Black lemur

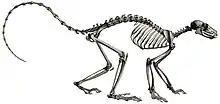
Skeleton

The black lemur is between 90 and 110 centimeters in length, of which 51–65 centimeters are tail. Weight typically ranges between 1.8 and 2.0 kilograms. The black lemur displays sexual dimorphism in coloration. Males have black or dark chocolate fur, while females' fur is of a lighter brown color, generally medium brown, chestnut brown or even orange-brown. Males have large black ear tufts, while females have large white ear tufts.